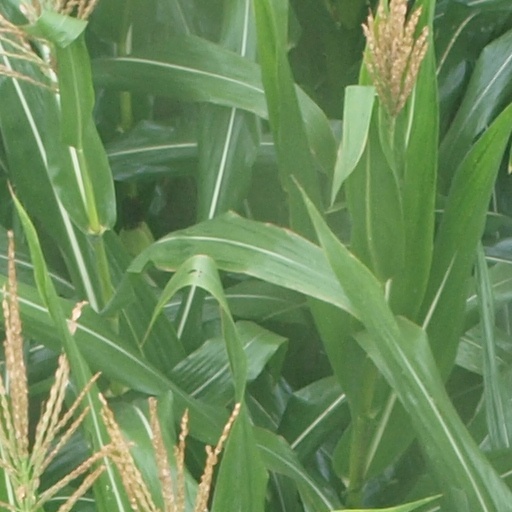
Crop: maize; corn